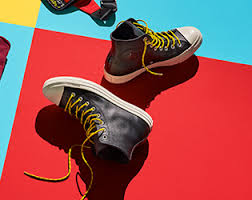
Label: Sneaker